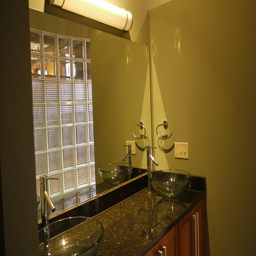
A bathroom with a double sink made of glass bowls.
A modern bathroom with granite counter top and dual glass sinks.
A dimly lit bathroom and shiny glass sinks.
a bathroom with bowls for sinks is illuminated
A bathroom counter top sitting under a mirror.